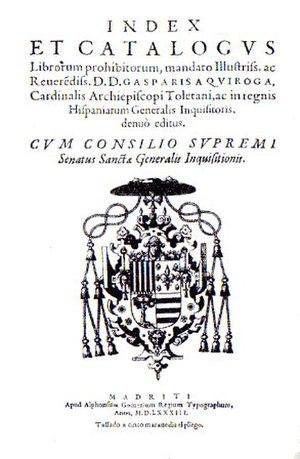
page titre